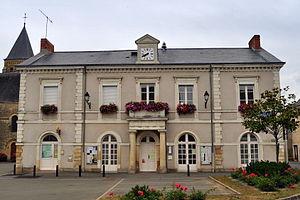
Mairie du Bailleul (Sarthe)
Le Bailleul est une commune française, située dans le département de la Sarthe en région Pays de la Loire, peuplée de 1 234 habitants.